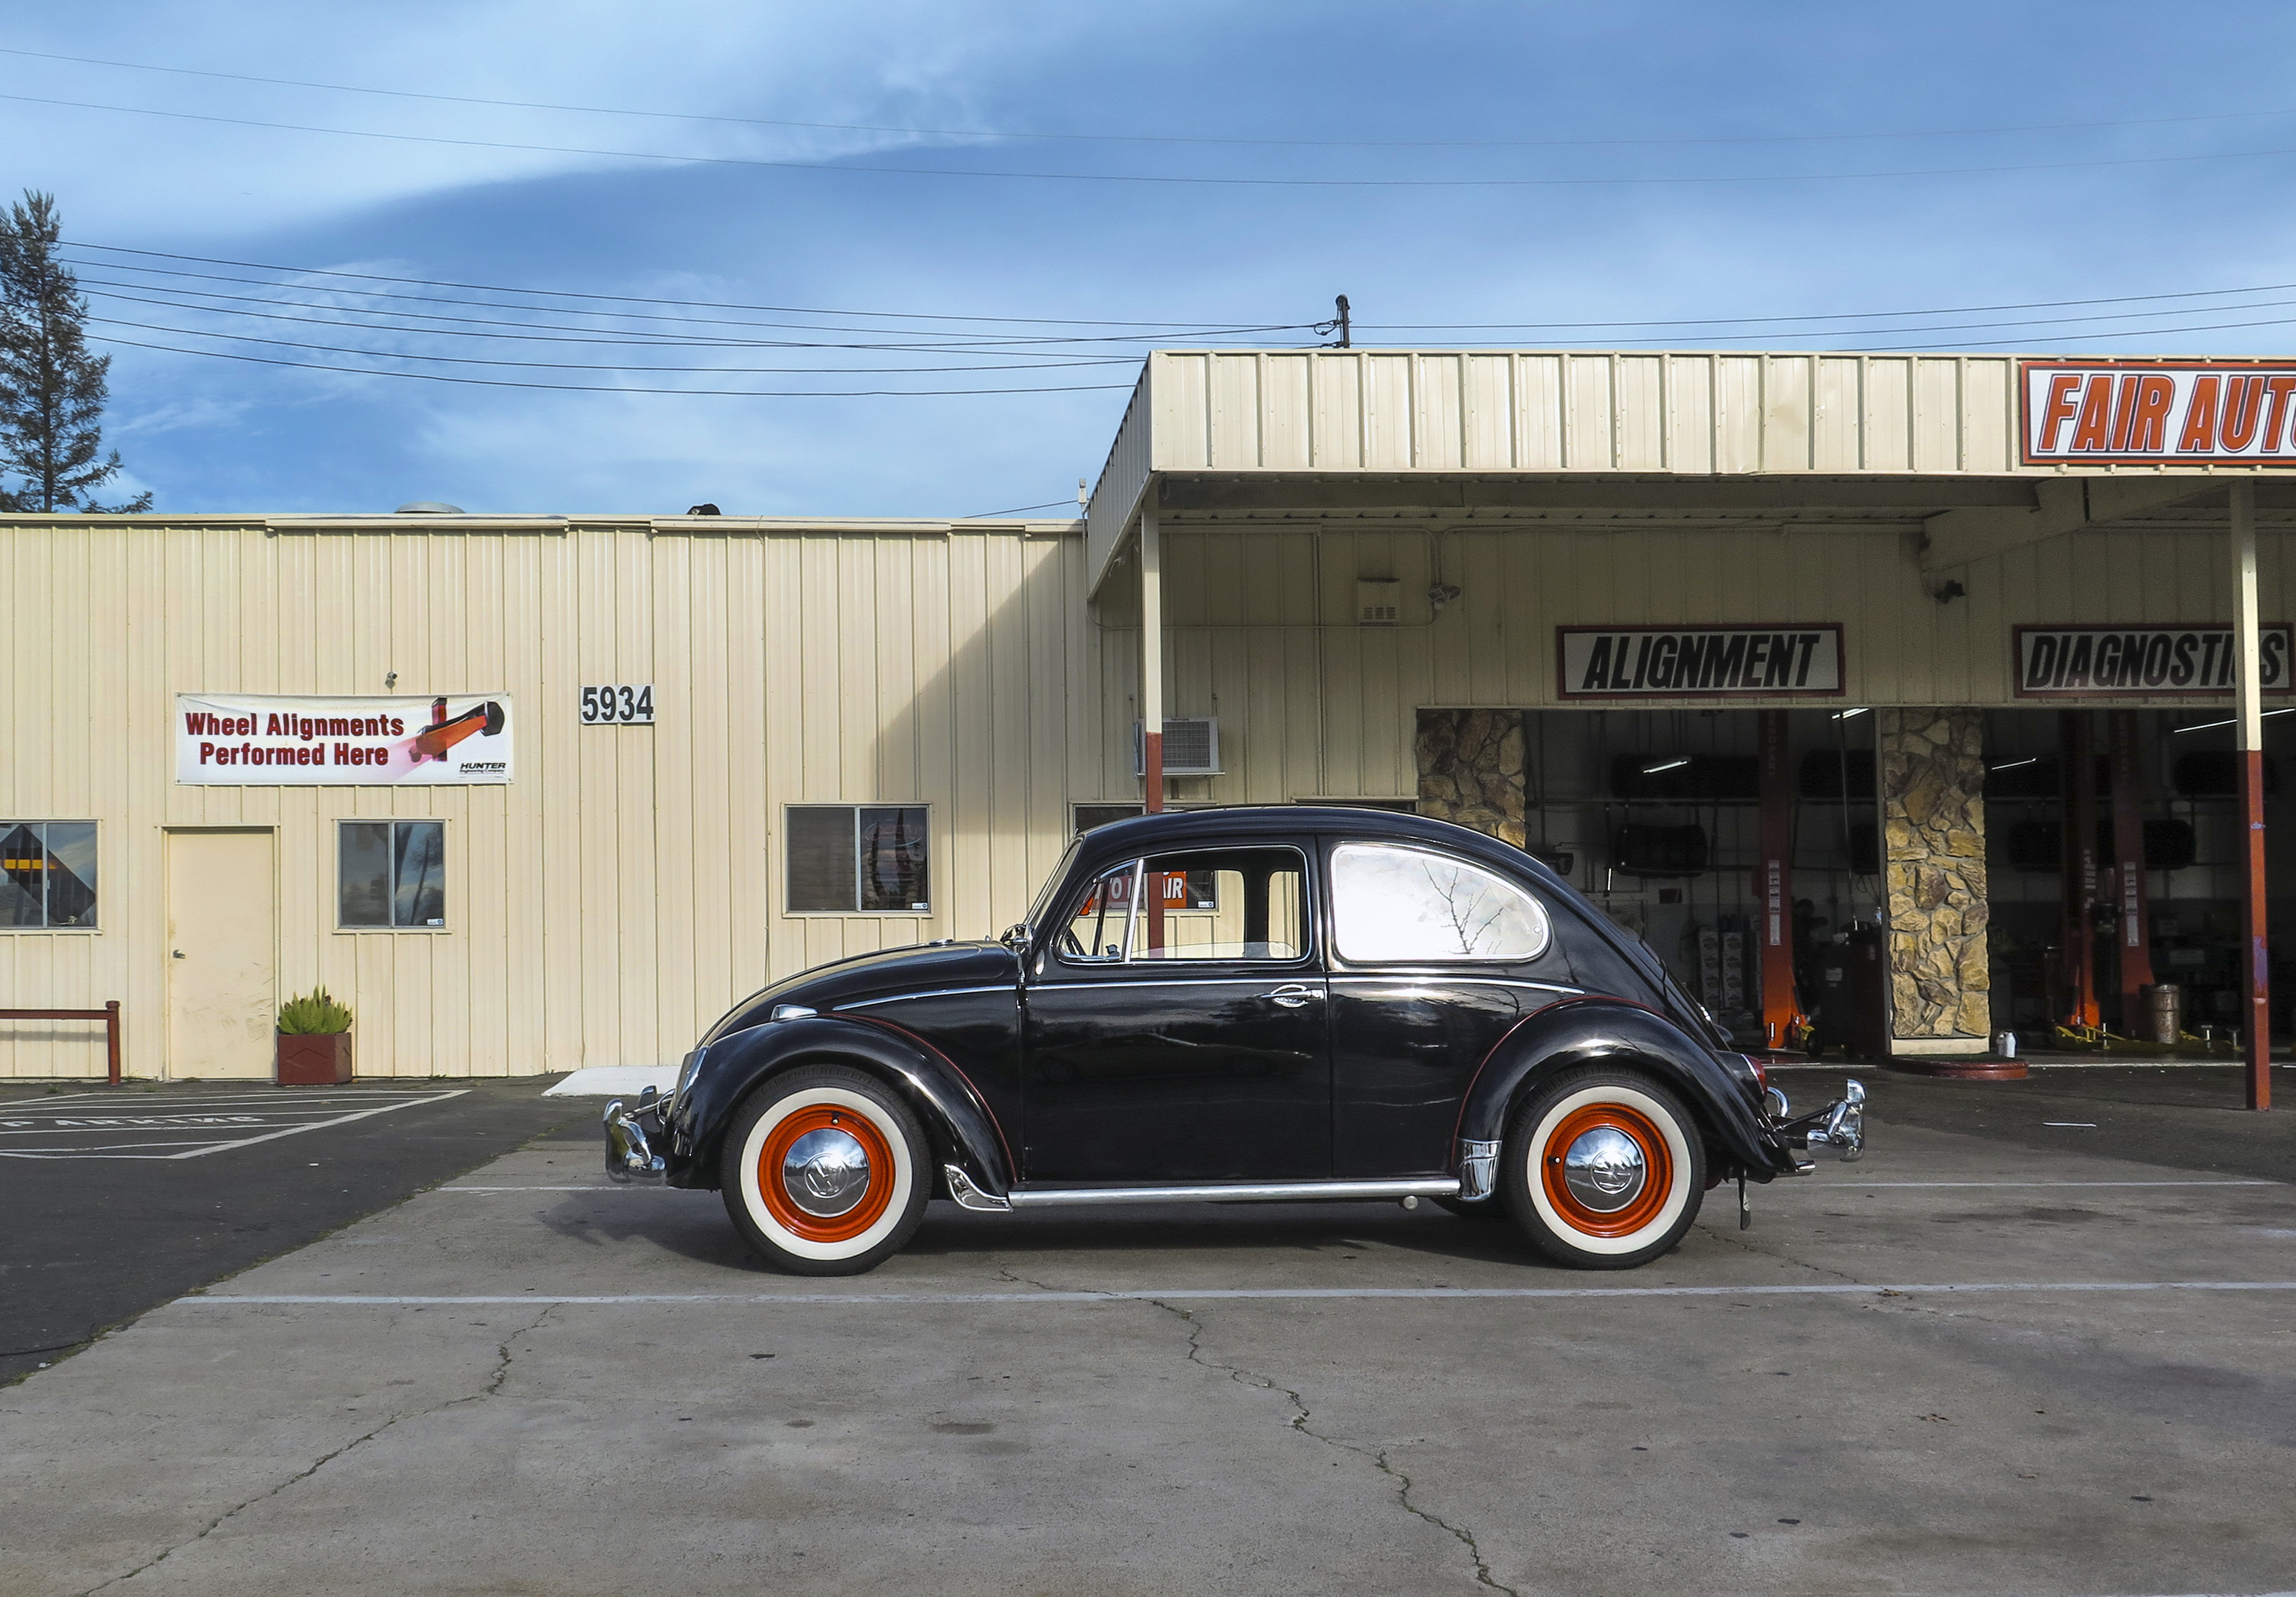
car, wheel, vw, volkswagen, vehicle, bug, black, sports car, motor vehicle, sedan, mini, 1965, redwheels, beetle, type1, fairoaks, city car, carmichae, land vehicle, volkswagen beetle, automobile make, automotive exterior, automotive design, luxury vehicle, subcompact car, volkswagen new beetle